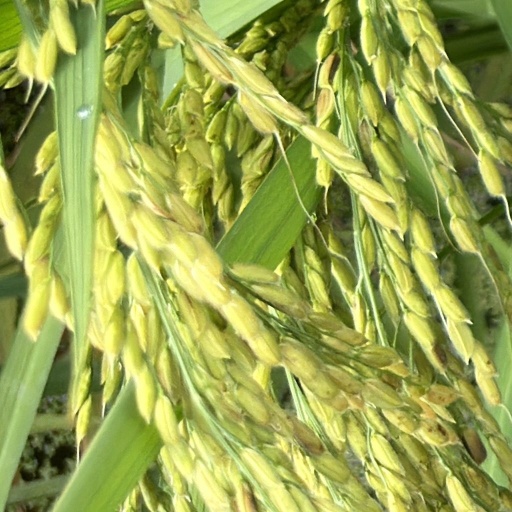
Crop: rice